Ardee

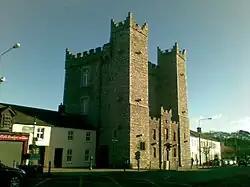
Ardee Castle

Ardee's identity as a walled town is further enhanced by surviving medieval buildings and some of the features that survive within the town, including the intact medieval street pattern and the castle itself. Previously known as St. Leger's Castle, Ardee Castle is the largest fortified medieval tower house in Ireland. Built circa 15th century, the castle was used as a prison during the 17th and 18th centuries, before going on to become Ardee's district courthouse until June 2006 when a specialised facility was built as it ""could no longer meet the official needs of court users in the 21st century"".